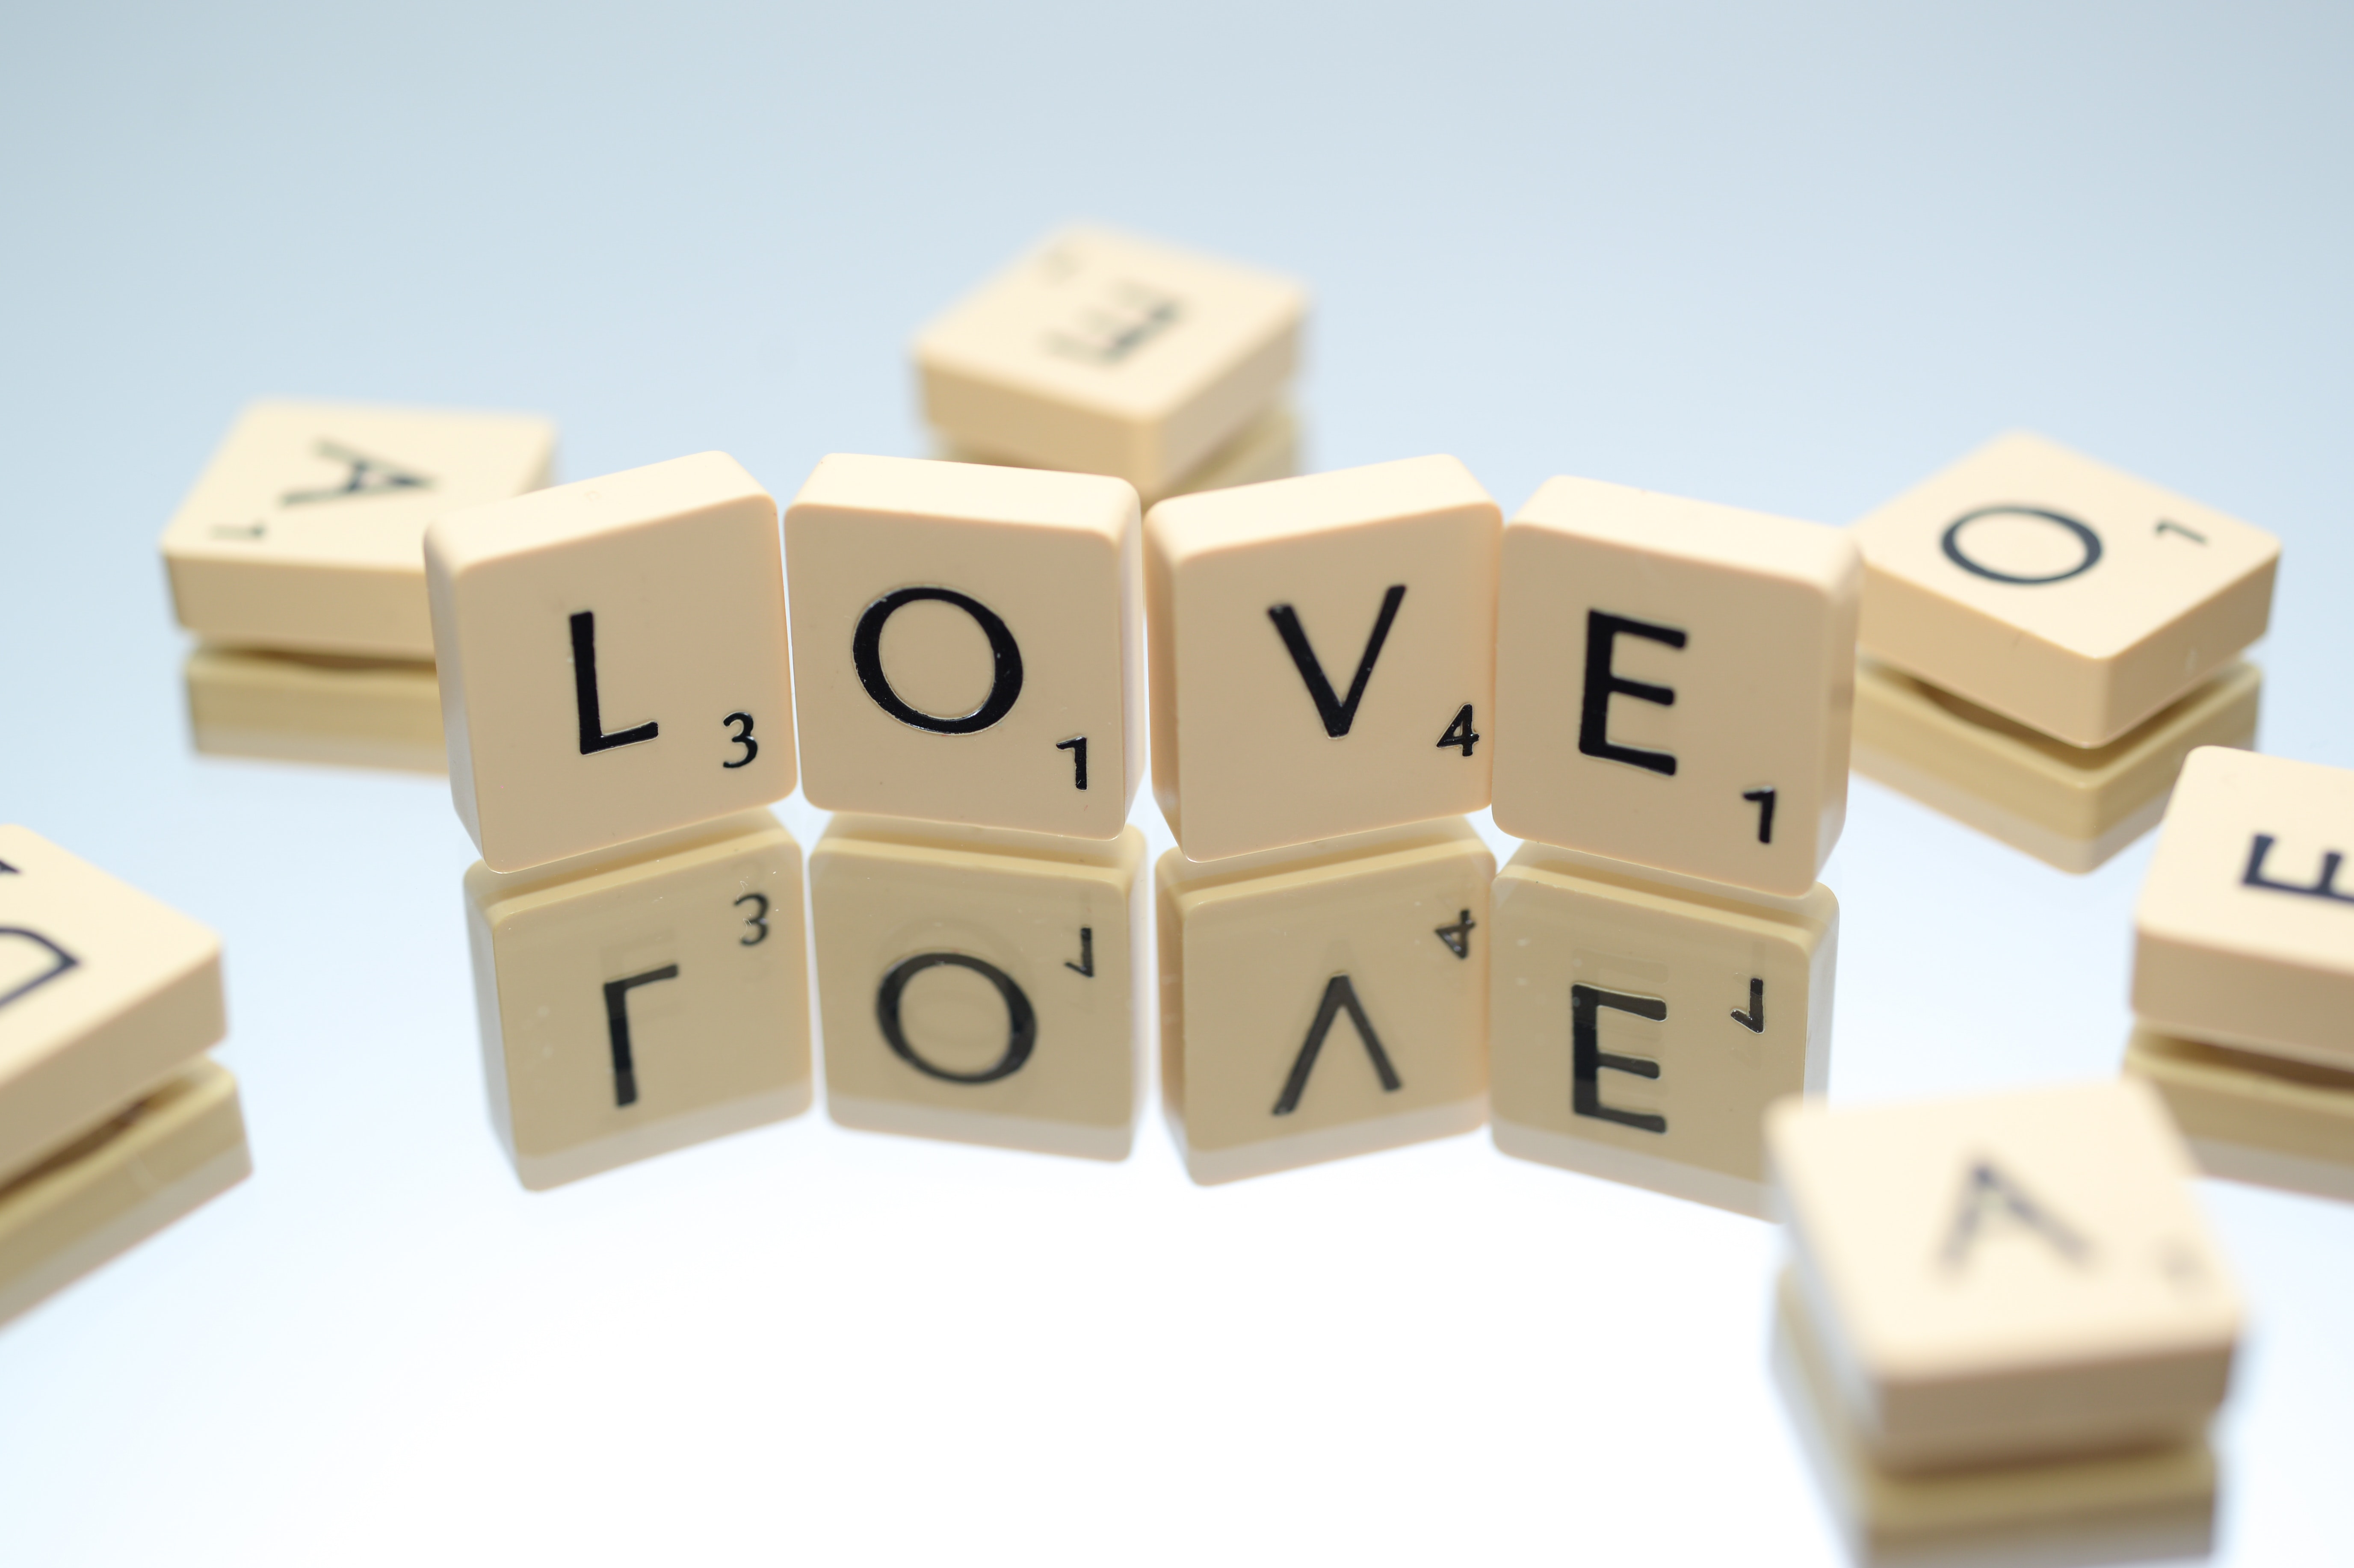
games, toy block, font, recreation, toy, educational toy, number